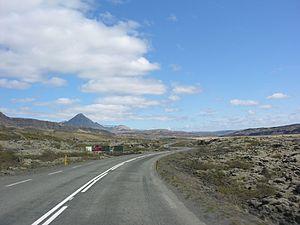
La route 1 ou route circulaire est la principale route d'Islande, d'une longueur de 1 339 kilomètres. Elle fait le tour du pays en suivant grossièrement le littoral. La route passe par pratiquement tous les villes et villages importants : Reykjavik, Borgarnes, Akureyri, Egilsstaðir, Höfn et Selfoss, ainsi que quelques grands sites touristiques tels que la Goðafoss, le Mývatn, la Jökulsárlón, la Skógafoss ou encore Kirkjubæjarklaustur.